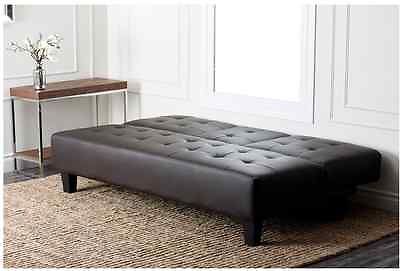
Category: sofa